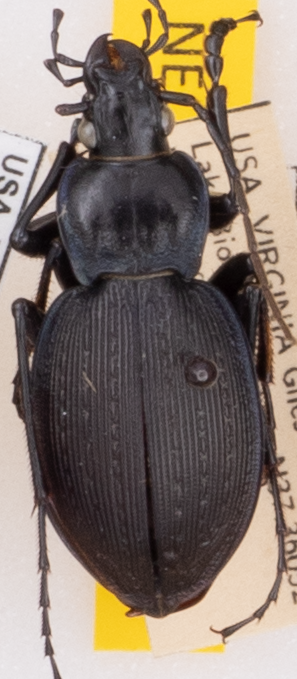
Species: Carabus goryi
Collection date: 2022-06-28
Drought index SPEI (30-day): -0.616
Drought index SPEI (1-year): -0.922
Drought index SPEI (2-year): -0.46